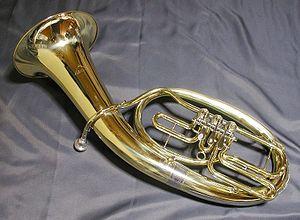
Les saxhorns constituent une sous-famille d'instruments de musique, de la famille des cuivres à perce conique. C'est, en quelque sorte, la déclinaison des tubas réalisée par Adolphe Sax.